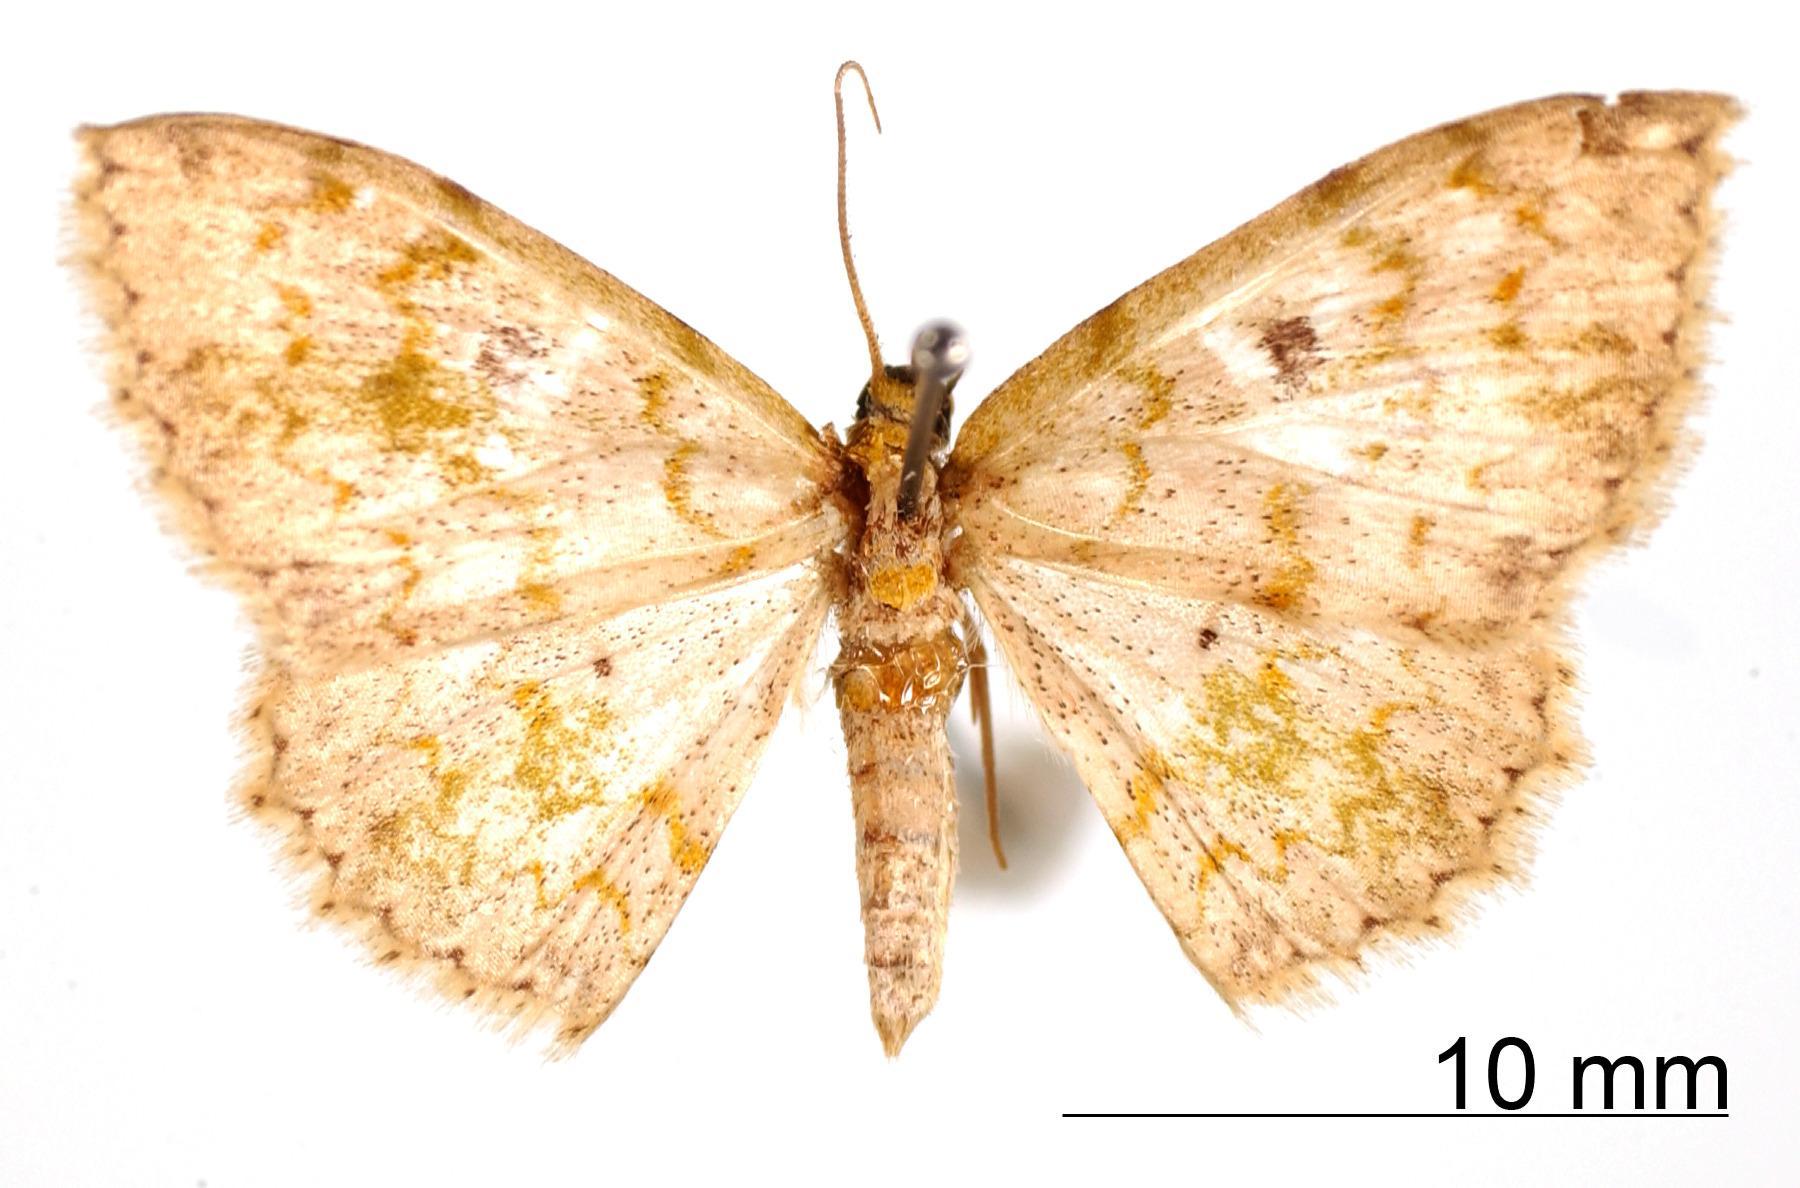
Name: Heterephyra testacea
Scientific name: Heterephyra testacea Dognin, 1913
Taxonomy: Animalia, Arthropoda, Insecta, Lepidoptera, Geometridae, Sterrhinae
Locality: Medina, Cundinamarca, Colombia